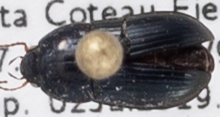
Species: Amara tenax
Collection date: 2019-05-28
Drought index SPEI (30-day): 1.052
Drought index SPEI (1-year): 1.526
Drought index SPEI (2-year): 0.71